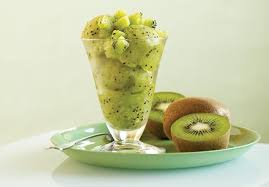
Label: Kiwi